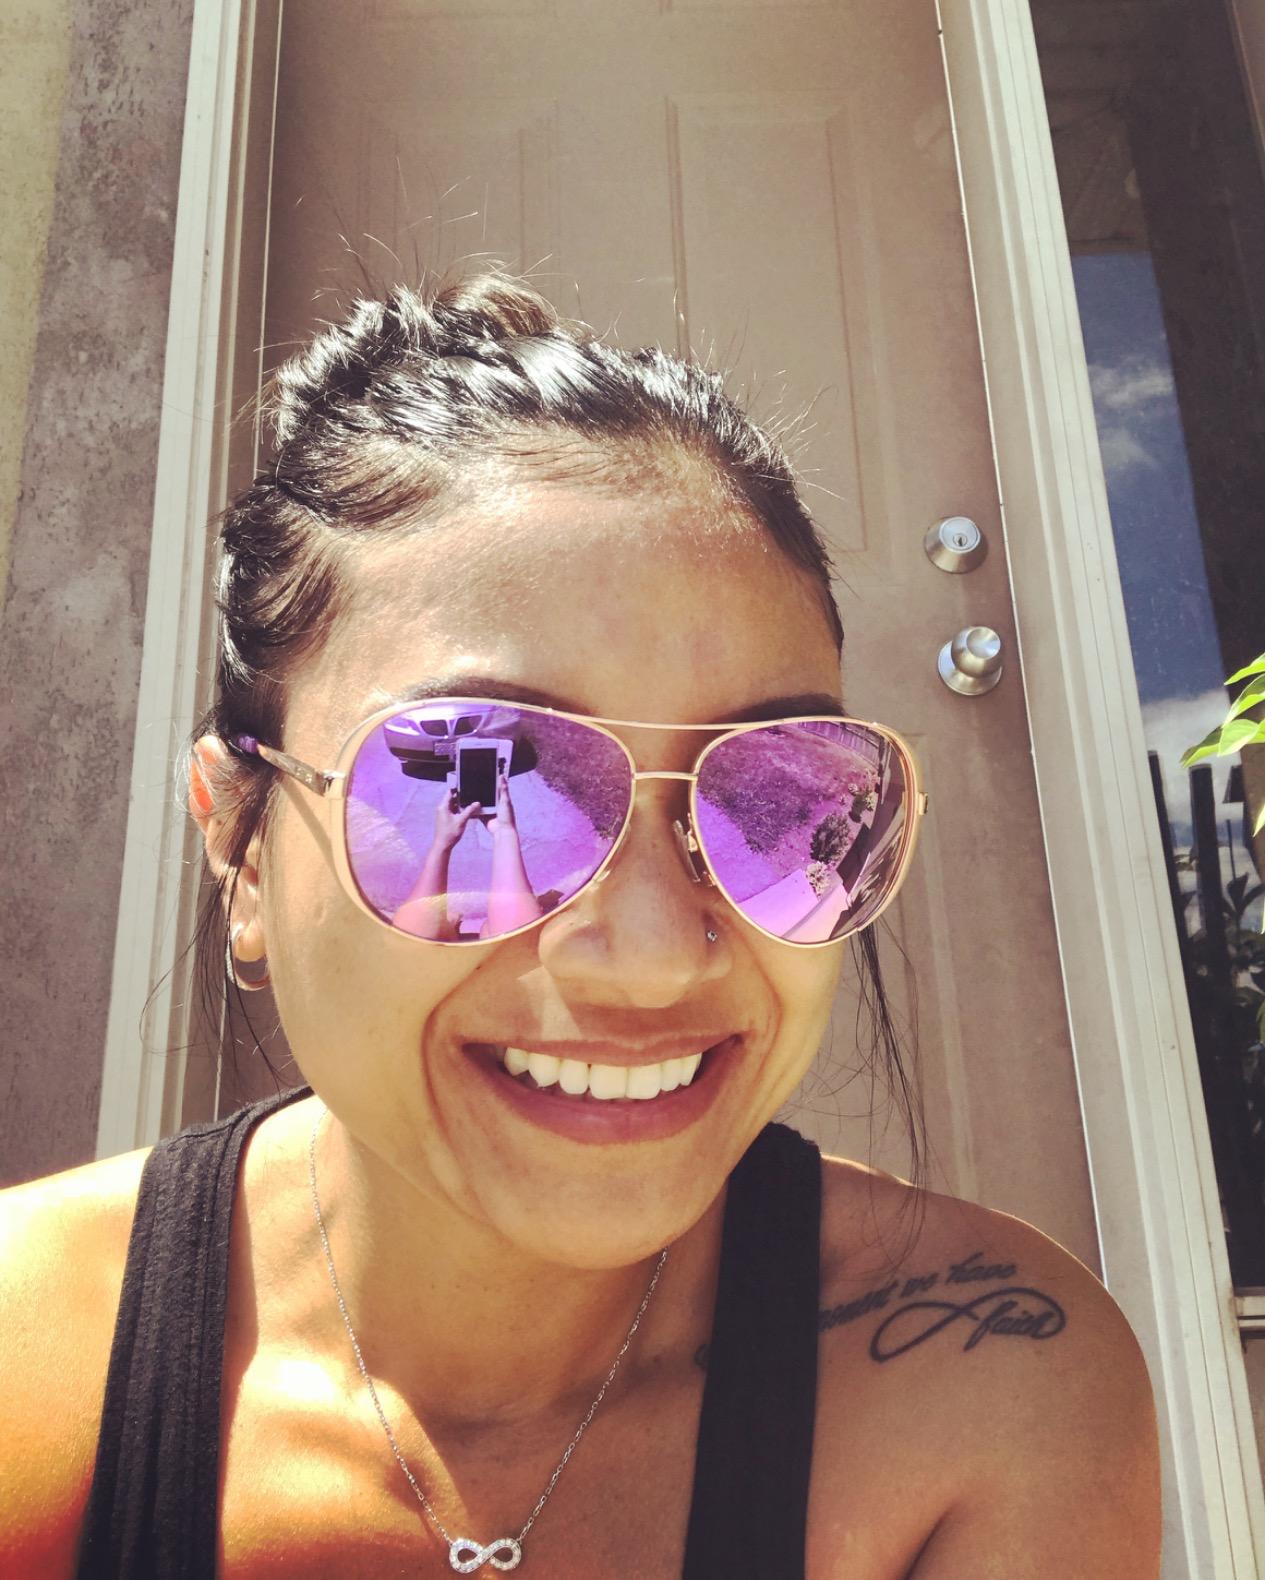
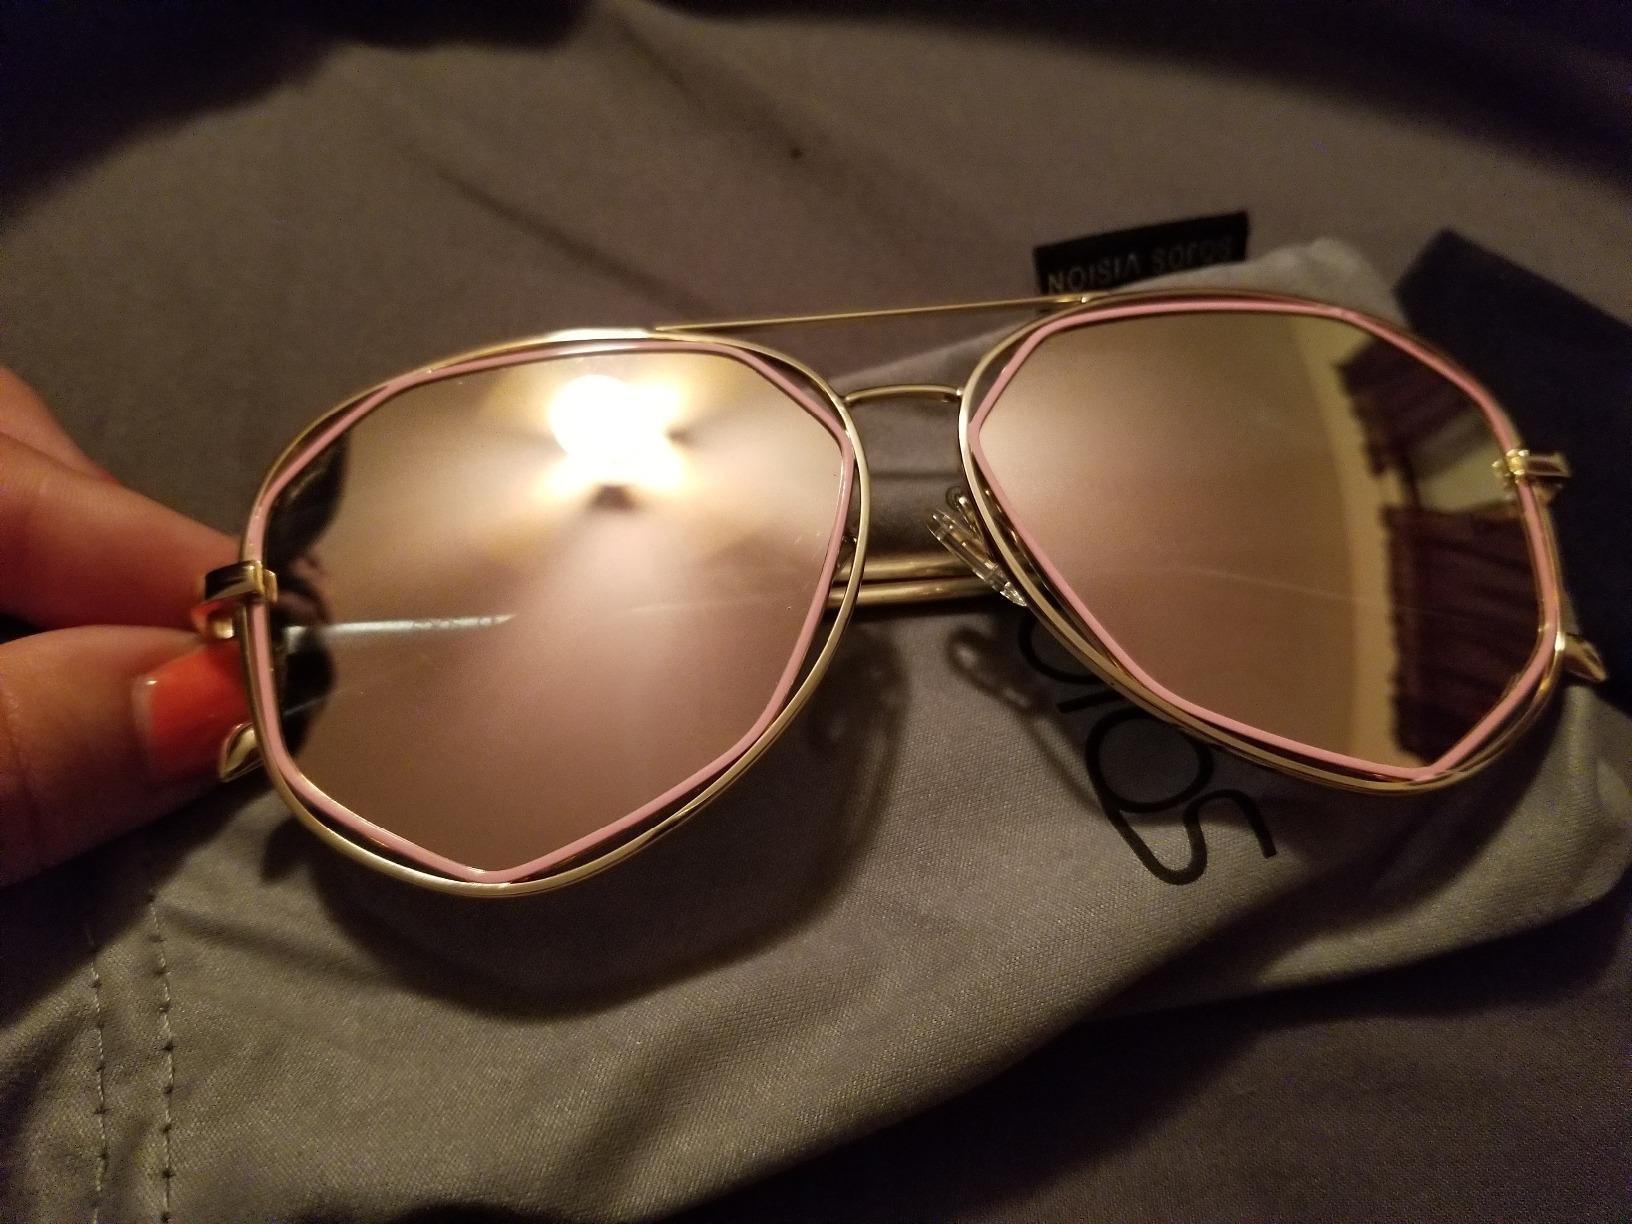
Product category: accessories_sunglasses
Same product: no